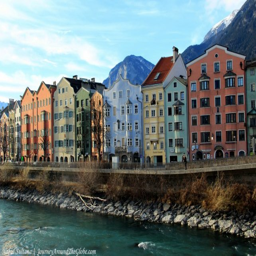
a beautiful city by accommodation type